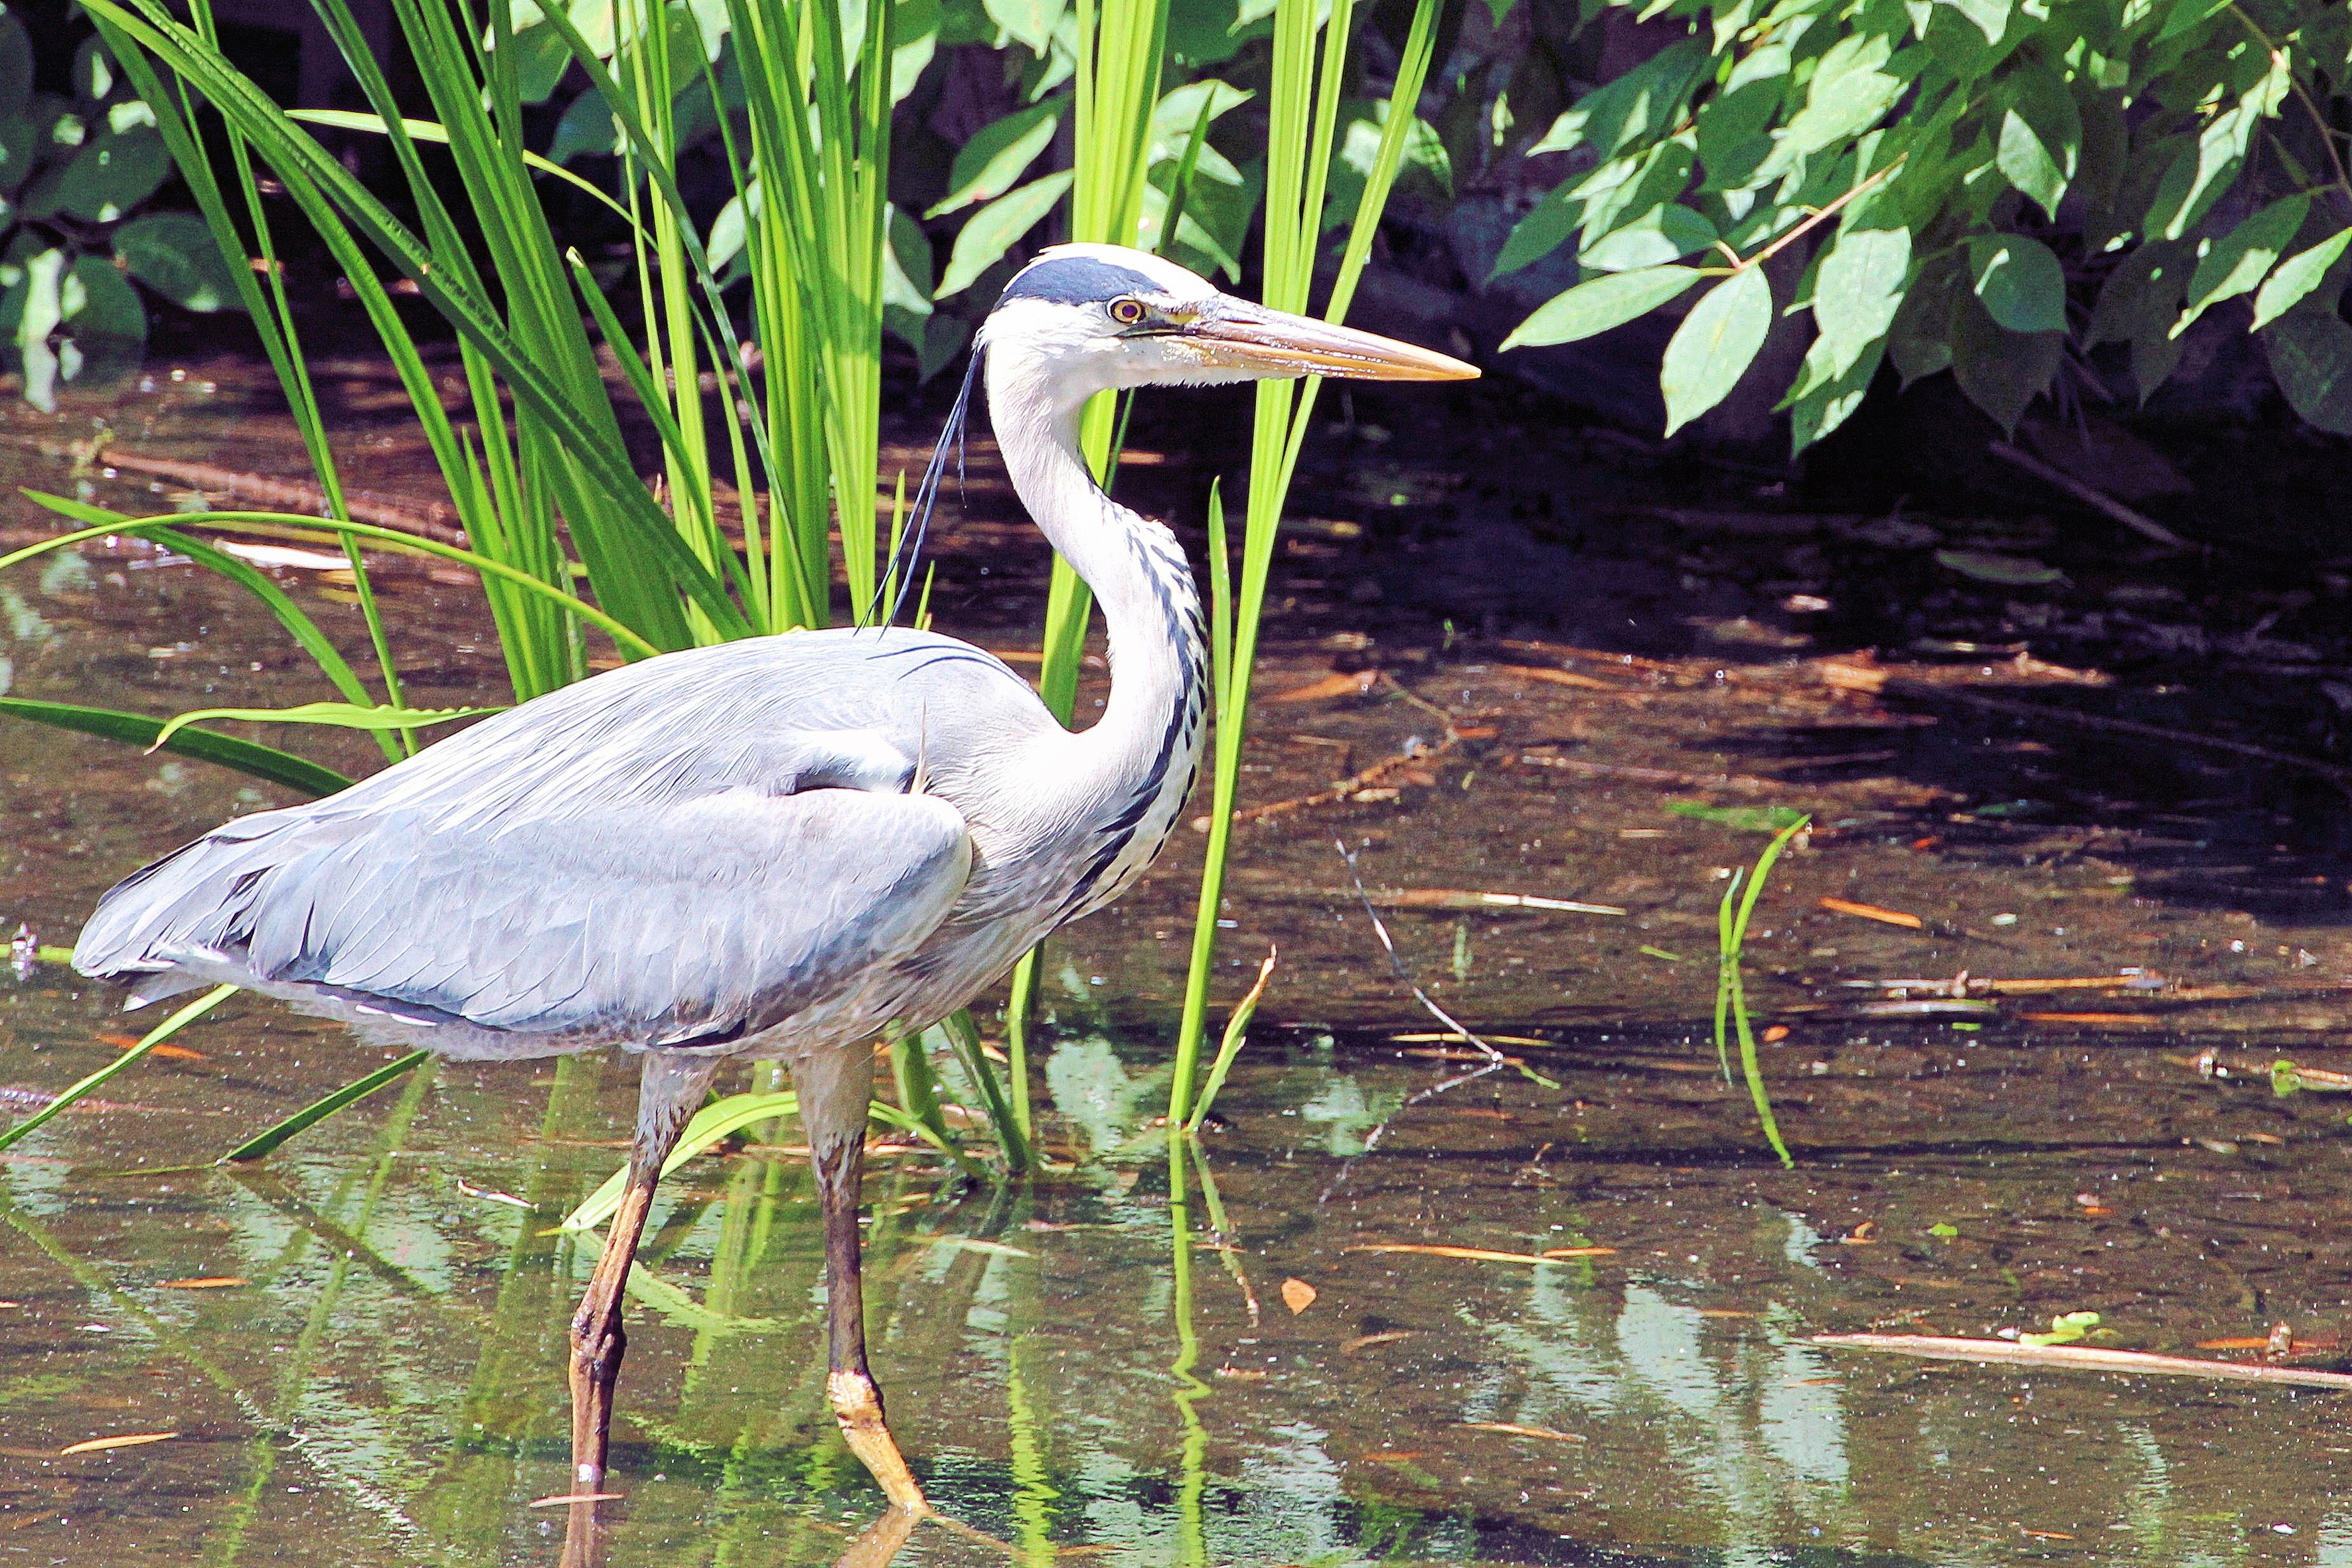
water, bird, wildlife, beak, fauna, plumage, wetland, vertebrate, eastern, habitat, egret, heron, grey heron, intervention, pelecaniformes, great egret, little blue heron